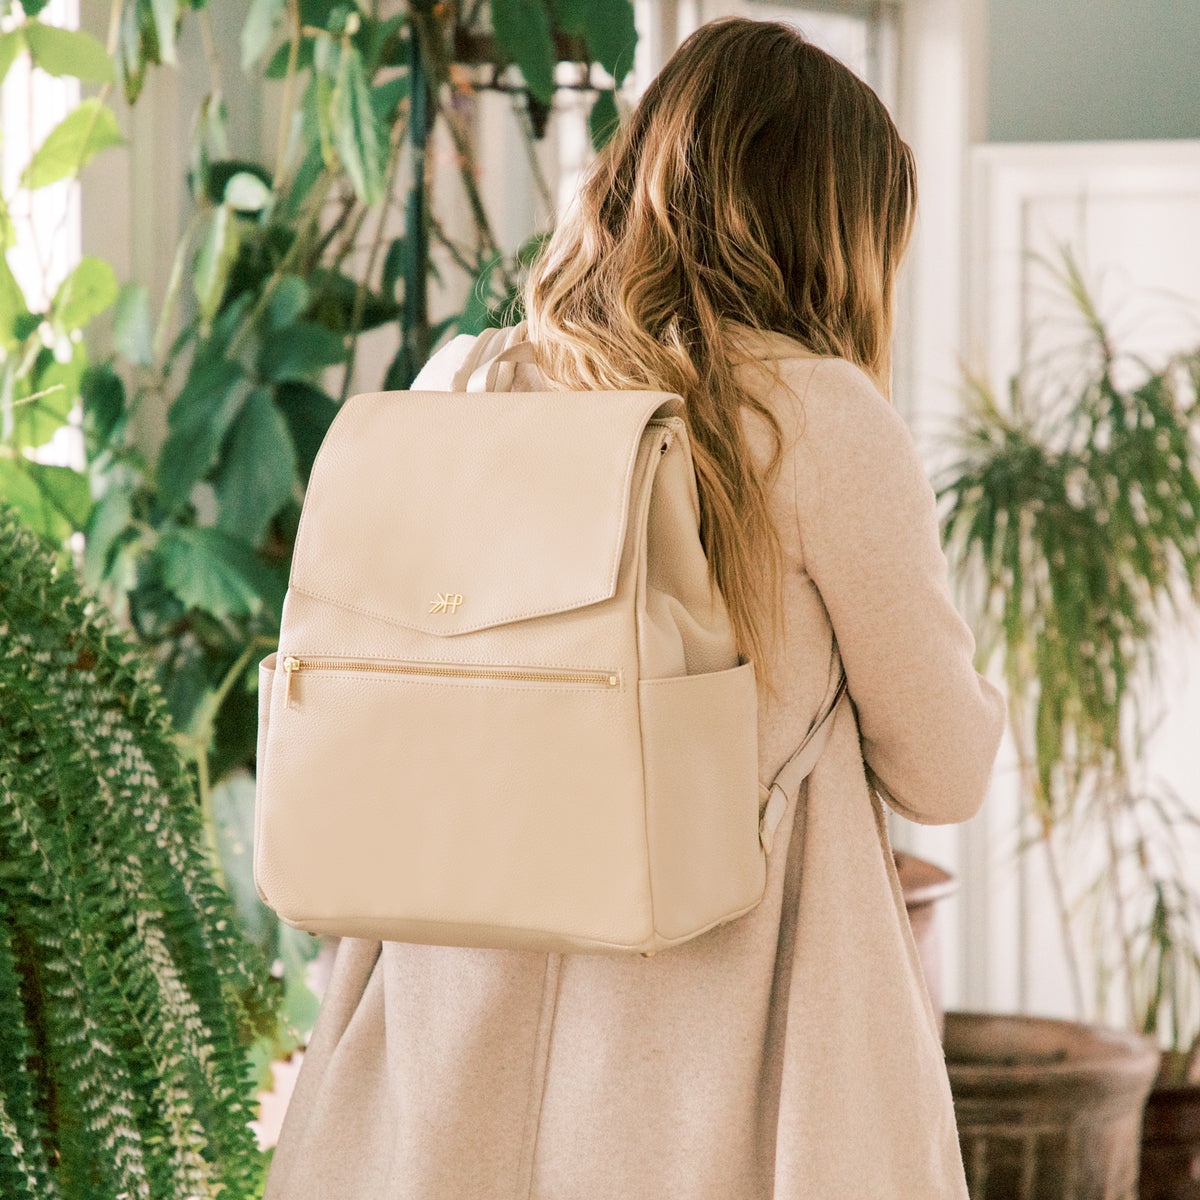
Birch Classic Diaper Bag II
Details We took your favorite diaper bag and improved it! The Diaper Bag by Freshly Picked was designed for moms by moms. We conducted focus groups across the US and identified what moms really want in a diaper bag: large capacity, ease of use, durability, and style. We’ve addressed each of these areas to create the perfect diaper bag that is both functional and beautiful. It now has padded shoulder straps, a mom compartment, and mesh interior pockets! Features Padded adjustable straps Interior mom pocket with magnet closure Bigger front pocket Mesh interior pockets for easier visibility Interior 6" keyclip Machine washable changing pad Metal feet on bottom so bag never touches the ground 12 pockets with a spacious central compartment for larger items No side snaps, sides are stitched in a way where the bag naturally folds on itself Insulated interior pocket Wearable 3 ways: backpack, cross-body, or purse Interior pockets easily store wearable breast pump like Elvie Pump and Elvie Stride Materials 100% wipeable and spill resistant interior and exterior Premium quality vegan leather Wipeable and stain-resistant nylon interior lining New sleeker zipper pulls that allow you to attach a keychain Custom matte hardware Smaller FP logo on the front, along with zipper pull, d-rings Dimensions 13" wide x 15" high x 7" deep 24" backpack strap, 47" shoulder strap (at longest length) 4" top handle drop 2.3 lbs. weight
Brand: Freshly Picked
Category: Luggage & Bags > Diaper Bags